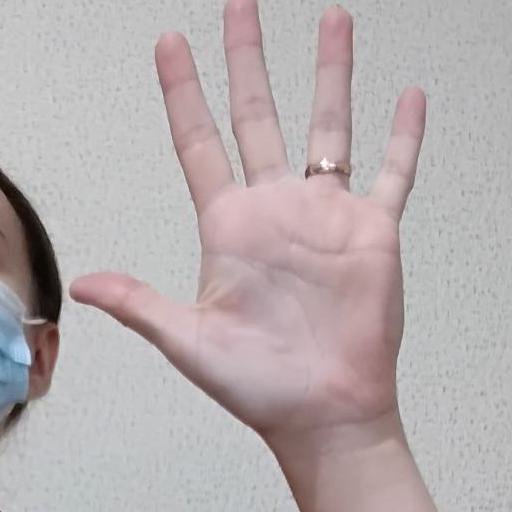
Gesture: palm